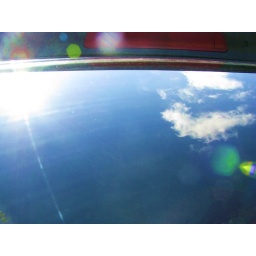
in the reflection of my van rear window